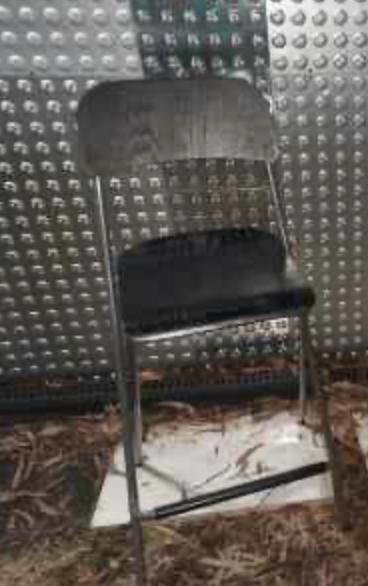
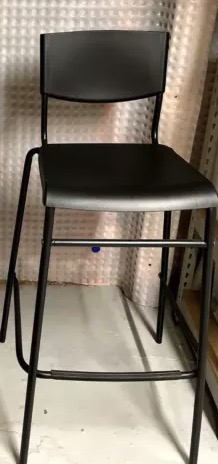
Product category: stool
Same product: no